Calophyllum antillanum

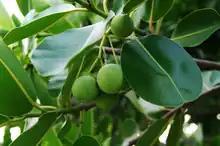
Palo María in San Juan, Puerto Rico

The latex from the trunk has been employed medicinally. The fruits are used as hog-feed, and lamp oil is extracted from the seeds.